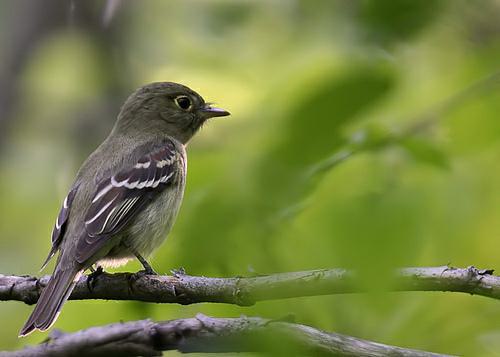
A photo of a least flycatcher